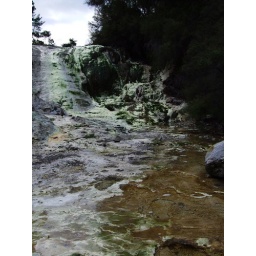
The greenish colour is cause by the presence of Colloidal Sulphur and ferrous salts in the water and the orange is antimony.